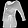
Label: T - shirt / top